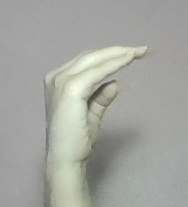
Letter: jeem